HDMS Holsteen

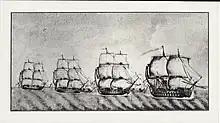
"Holsteen" escorting a convoy of three Chinamen and two East Indiamen back from the Cape of Good Hope.

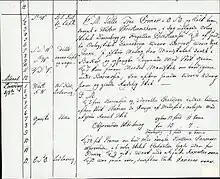
Ship journal, 1779.

In 1775, "Holsteen" fitted out during a voyage to Norway, where she was used as a command ship for the ships laid up in Trosvik (near the mouth of the Oslo Fjord), before she returned to Copenhagen in 1776.